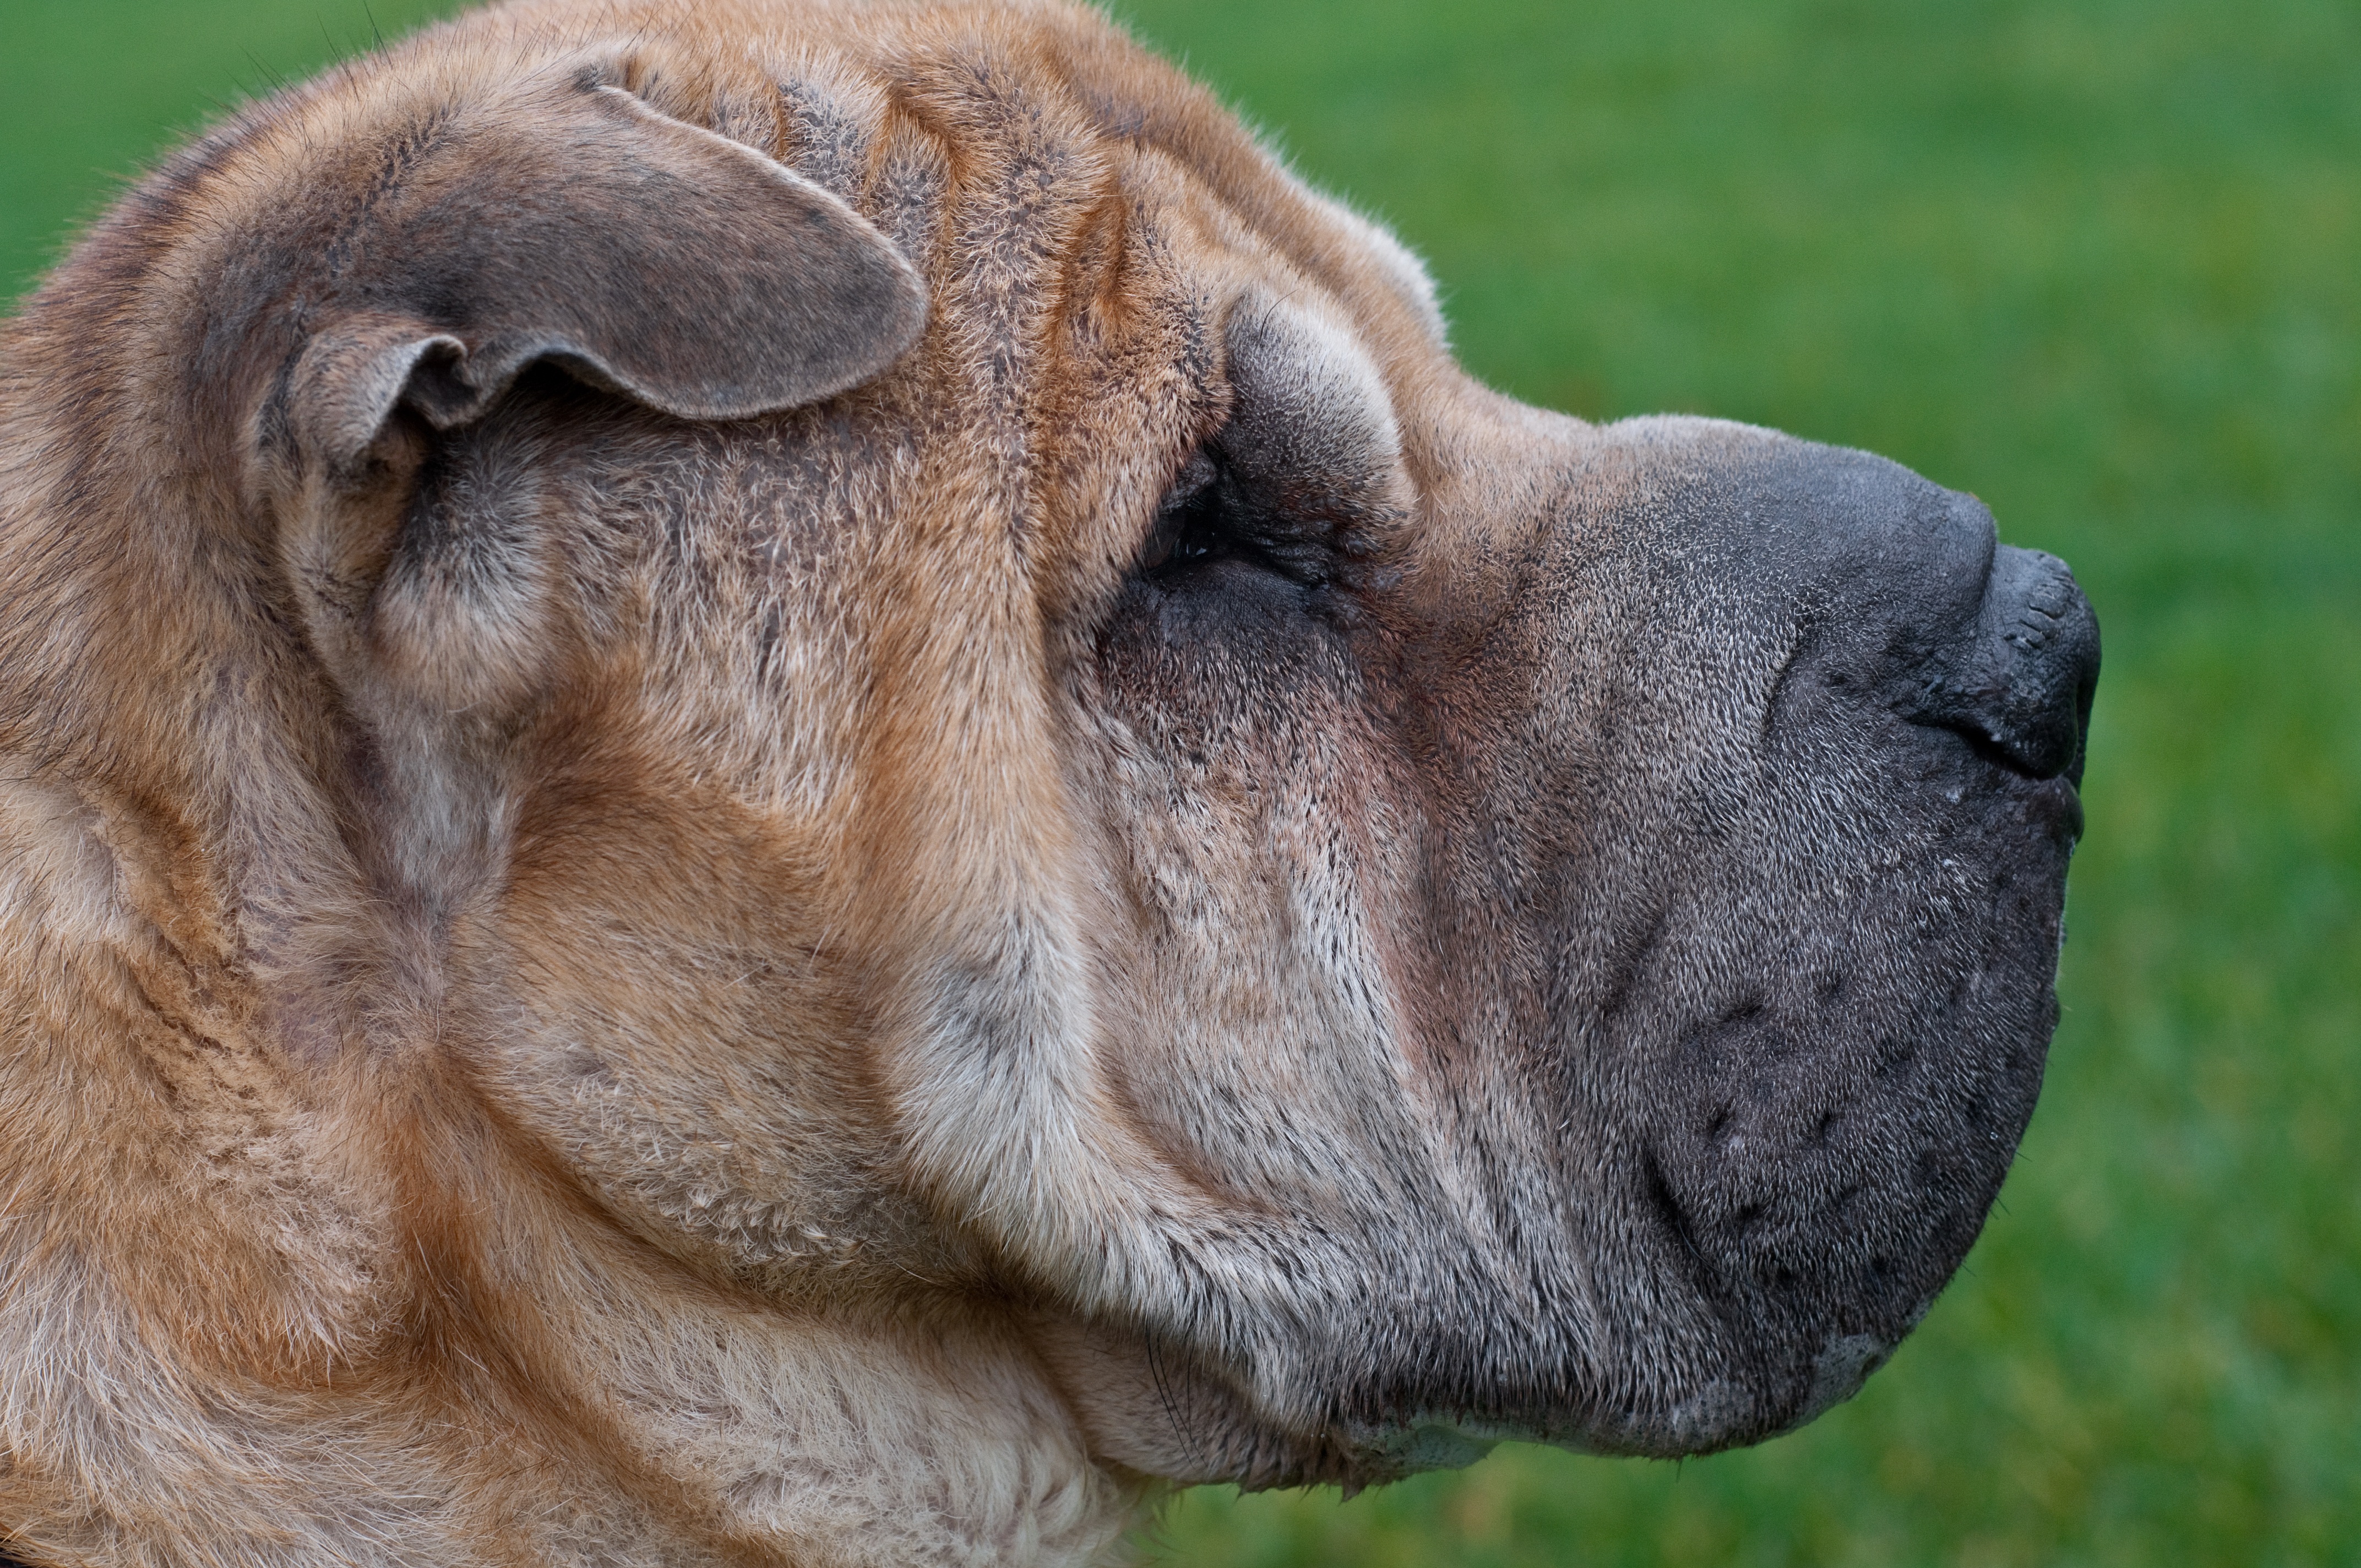
grass, dog, profile, fur, mammal, wrinkle, close up, whiskers, snout, dog breed, shar pei, dog like mammal, carnivoran, dog breed group, sharpei, non sporting group, ori pei